Kemal Faruki

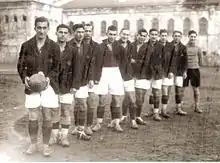
Galatasaray SK 1930–1931 Champion Team. Faruki the 6th player

Kemal Faruki was born in Istanbul, Turkey, and played his entire career as a forward and midfielder for Galatasaray SK.